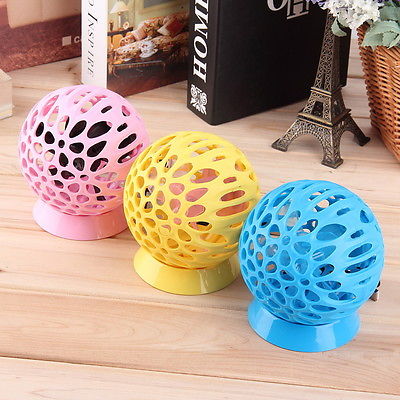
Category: fan